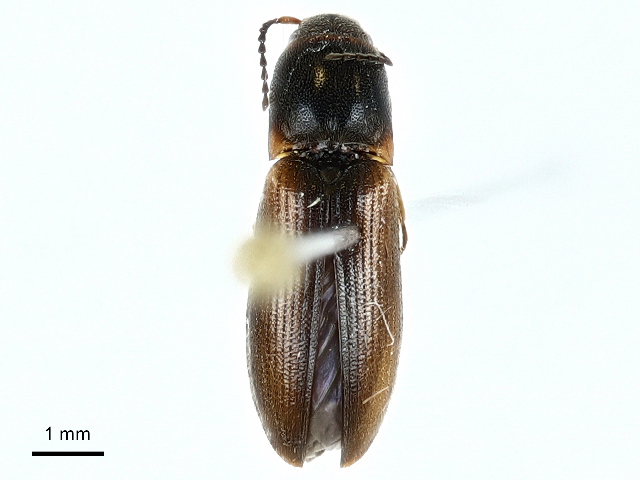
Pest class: clickbeetles_wireworms